Aaron S. Merrill

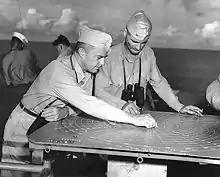
Aaron S. Merrill and Captain W.D. Brown during operations in the Solomon Islands, December 23, 1943

Aaron Stanton Merrill (March 26, 1890 – February 28, 1961), also known as Tip Merrill, was an American rear admiral during World War II who led American naval forces during the Solomon Islands campaign as well as the first admiral to solely use radar for fire control during wartime.